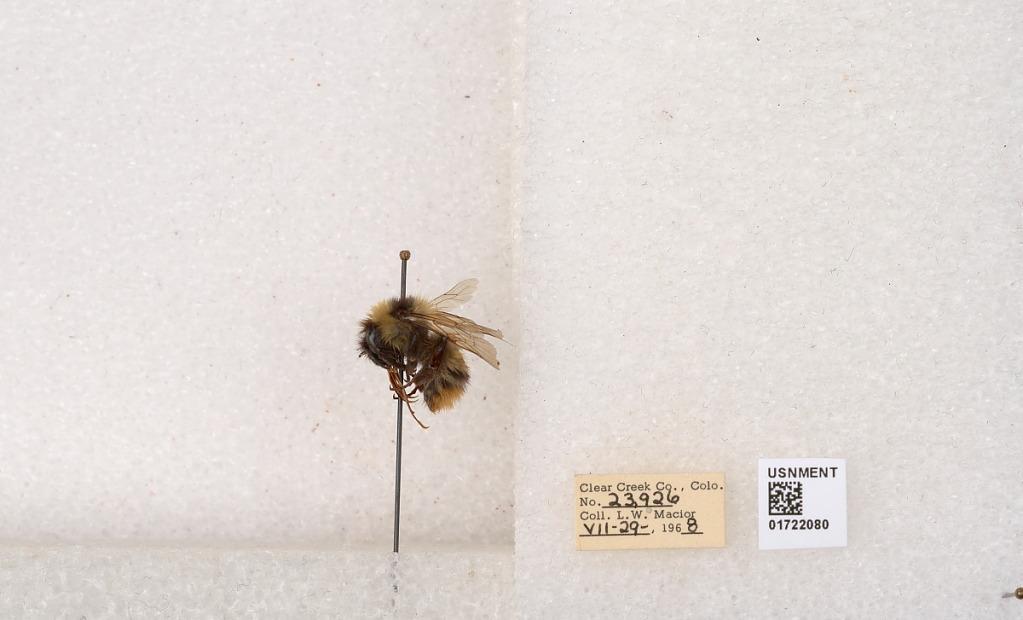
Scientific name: Bombus kirbyellus
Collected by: L. Macior
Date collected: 1968-7-29
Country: United States
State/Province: Colorado
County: Clear Creek
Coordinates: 39.6891, -105.644